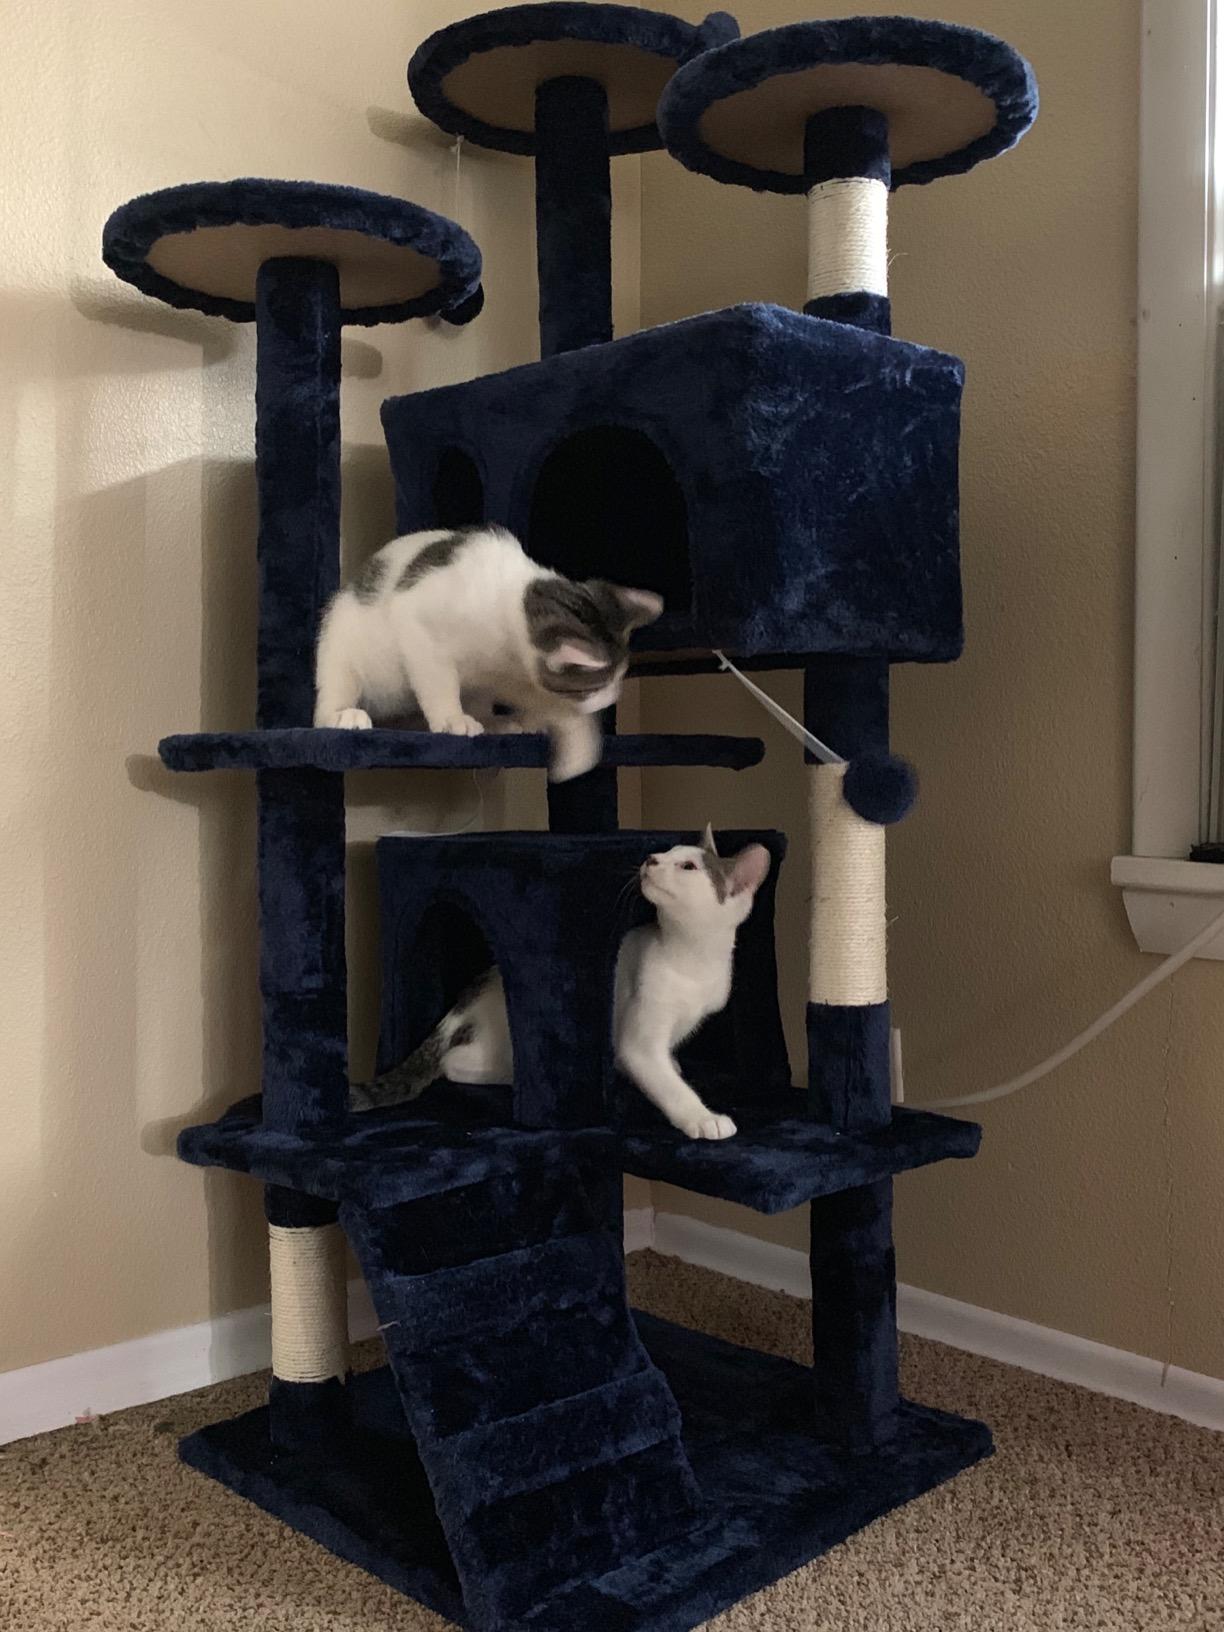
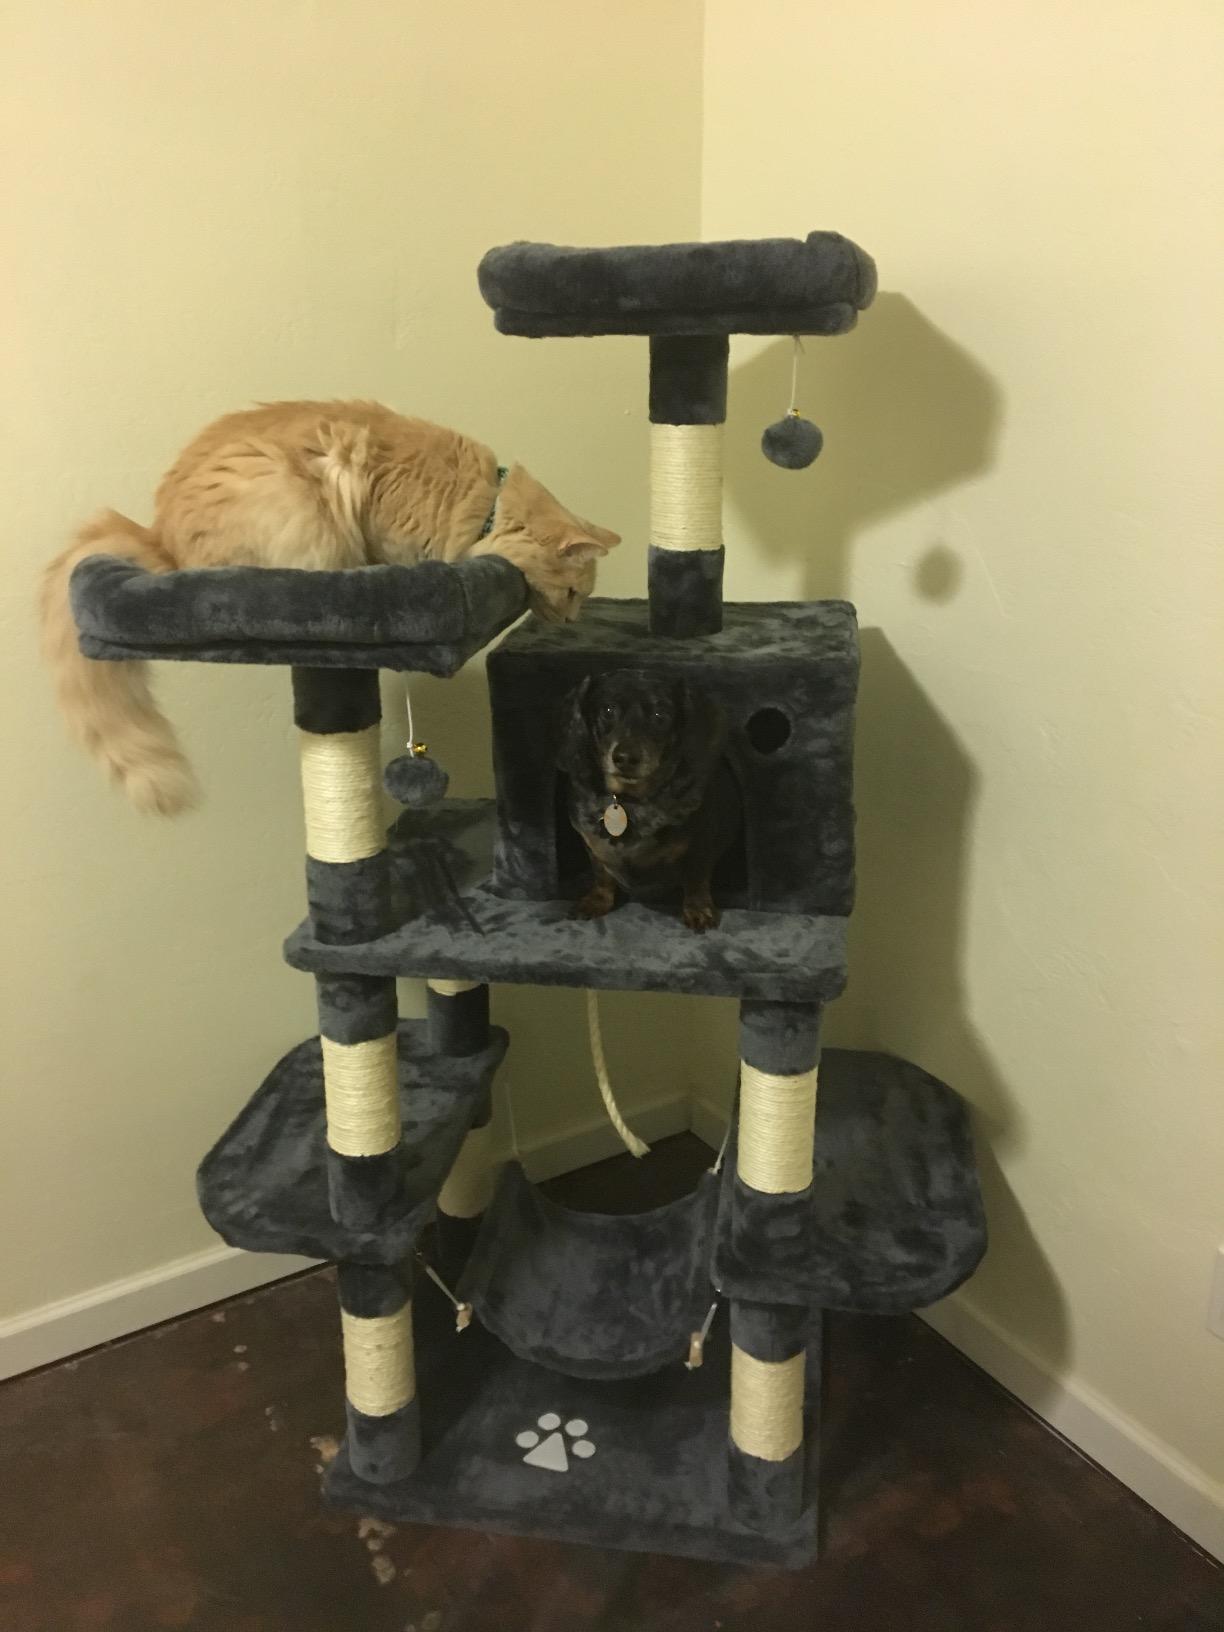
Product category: items_cat tree
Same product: no